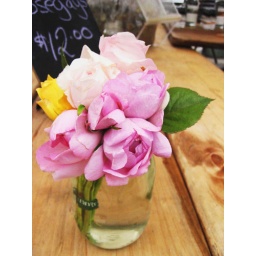
roses in a old jam jar at the ferry building farmer's market